Sky position (RA, Dec in degrees): 158.142, 19.77
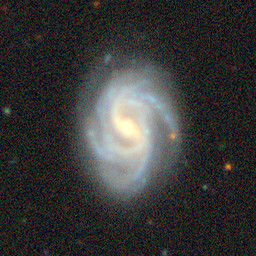
Galaxy morphology: Barred Spiral Galaxies